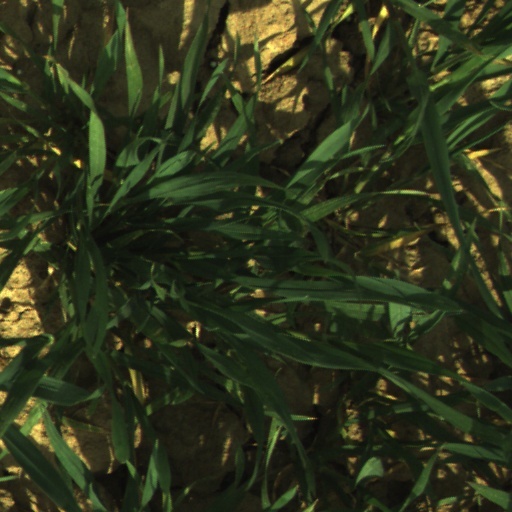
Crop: wheat